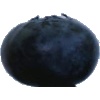
Label: Blueberry 1